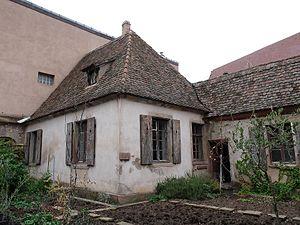
Chartreuse de Molsheim (Bas-Rhin)